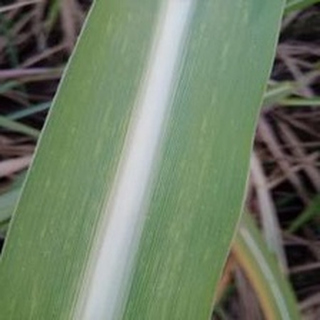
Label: sugarcane_mosaic